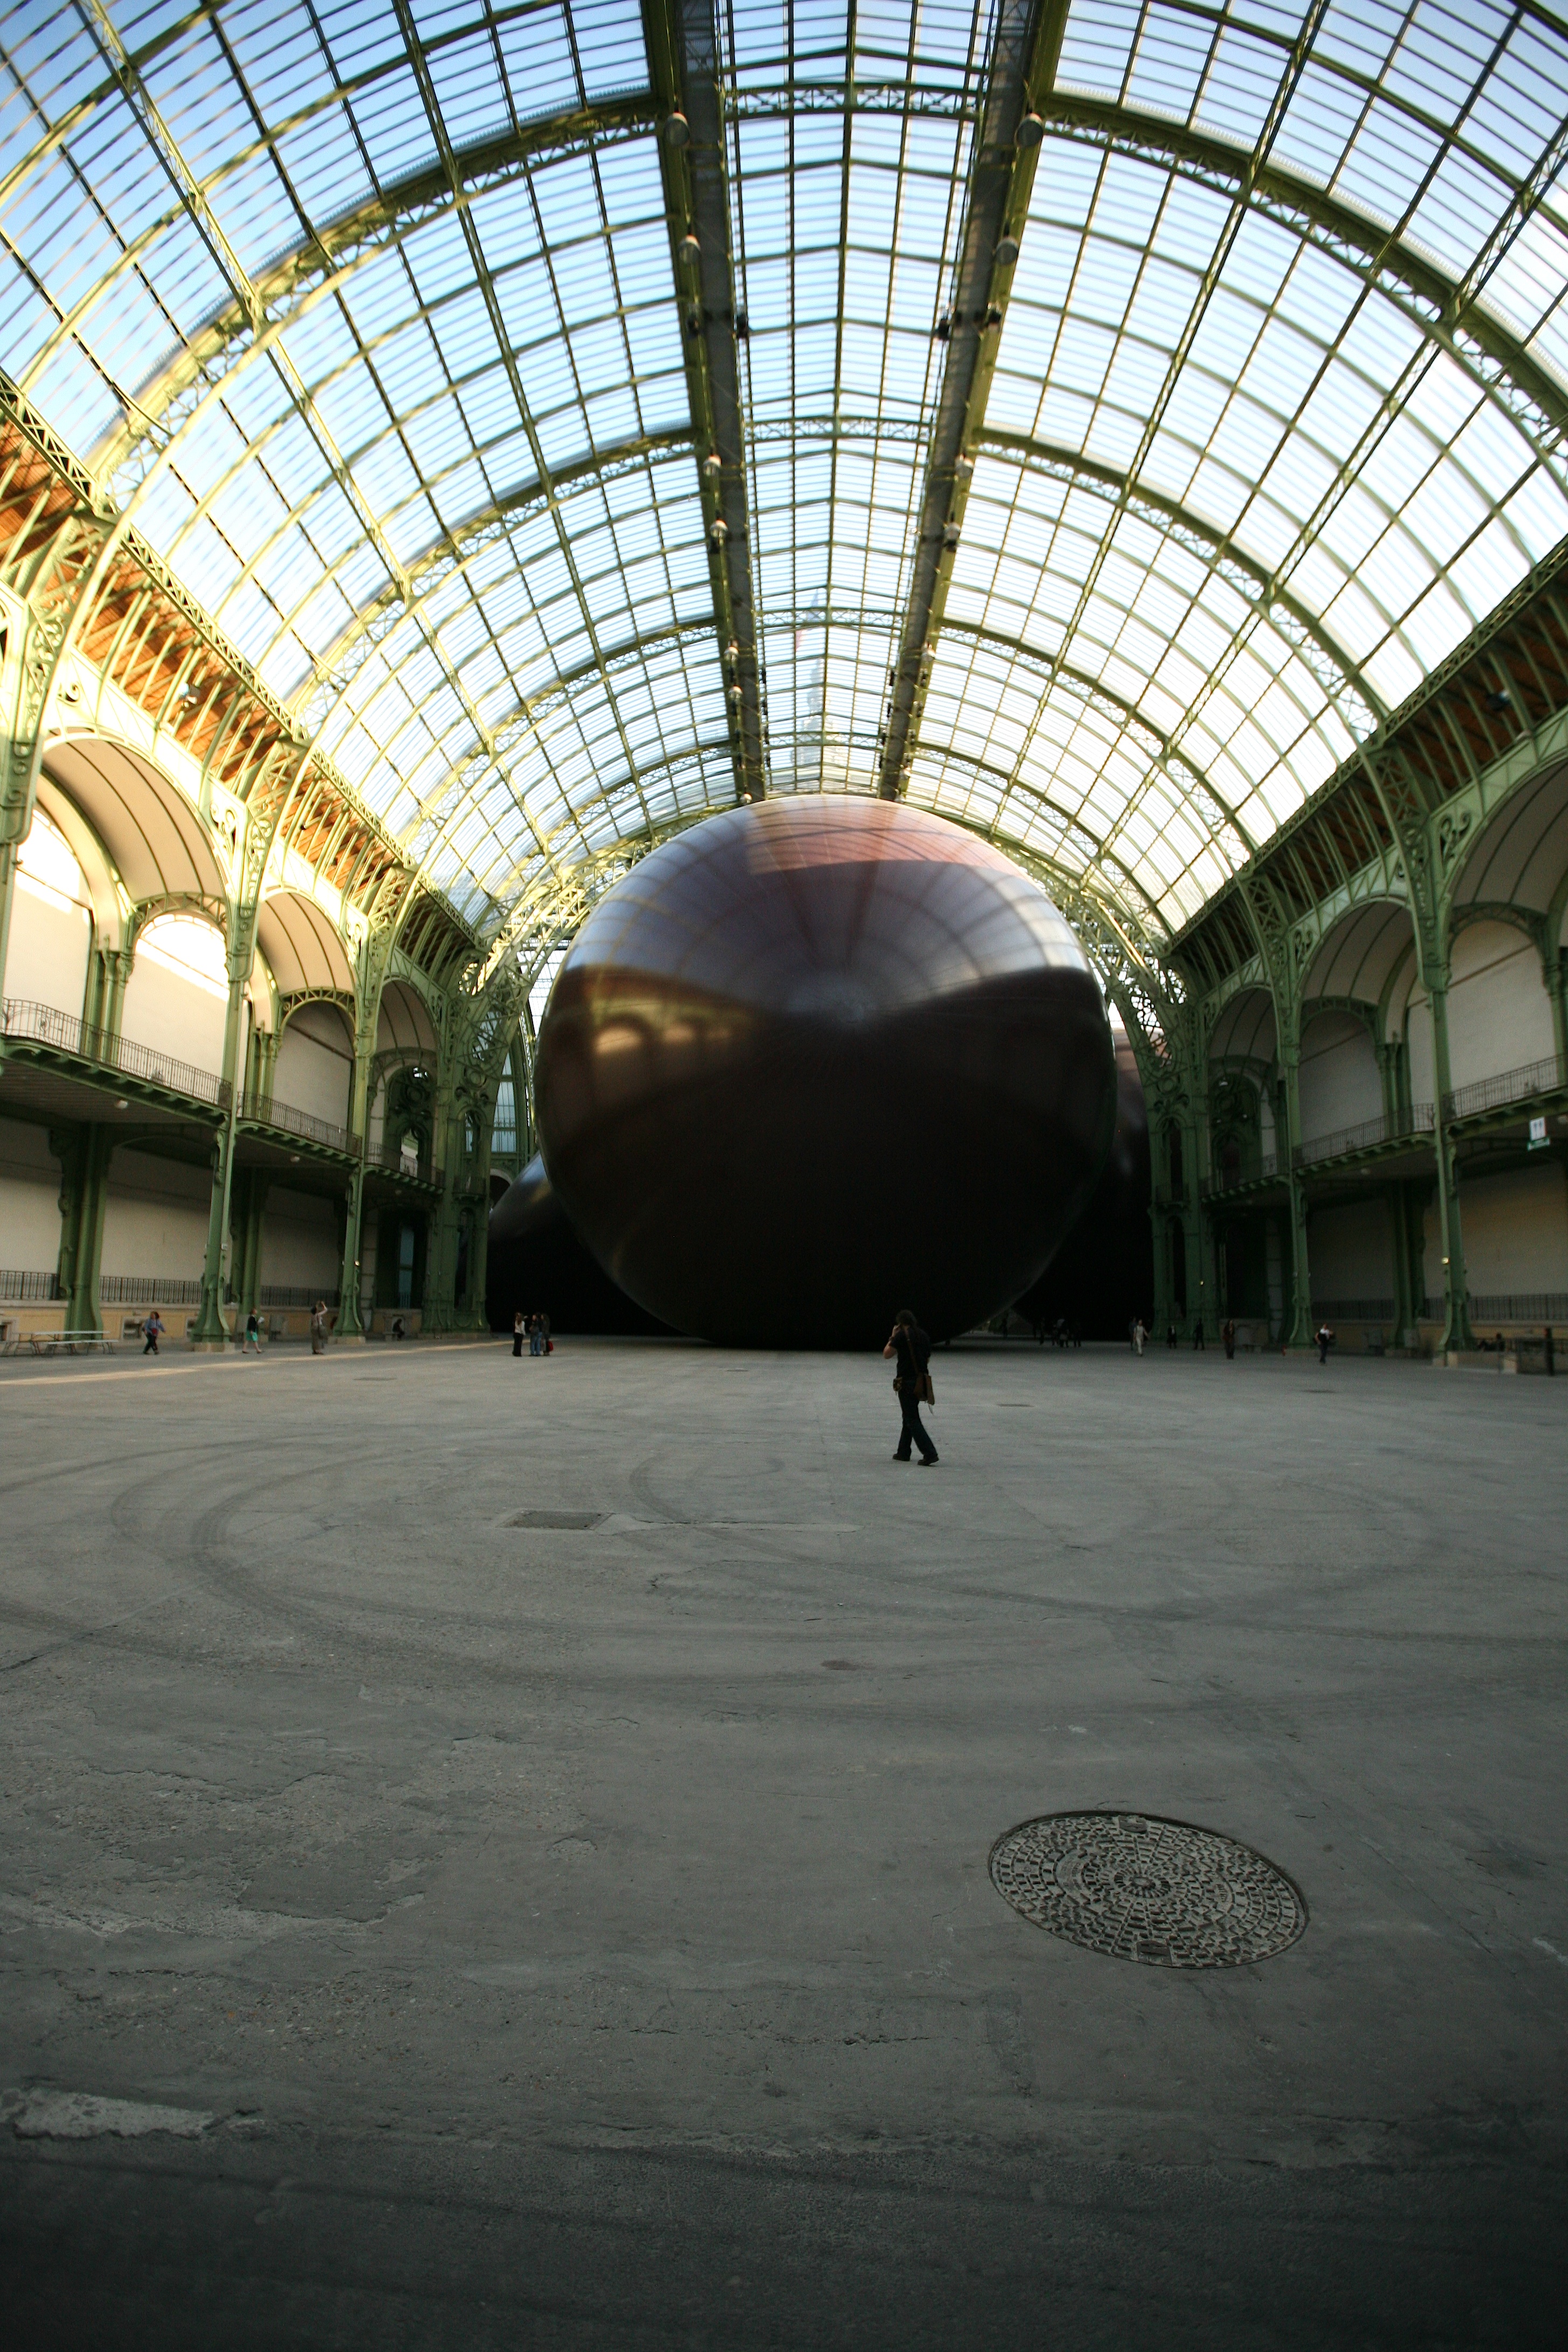
paris, airplane, aircraft, vehicle, aviation, artwork, sculpture, art, exposition, infrastructure, hangar, tourist attraction, exhibition, shape, anishkapoor, contemporaryart, leviathan, grandpalais, monumenta, urban area, atmosphere of earth